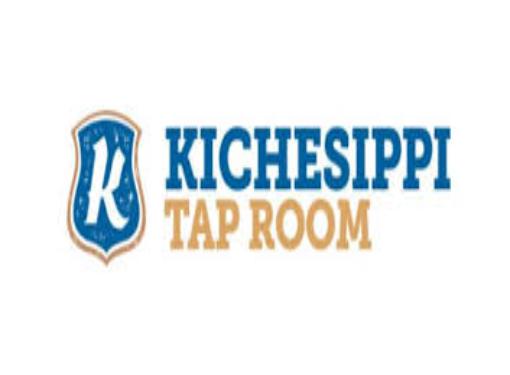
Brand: kichesippi-1
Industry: Food